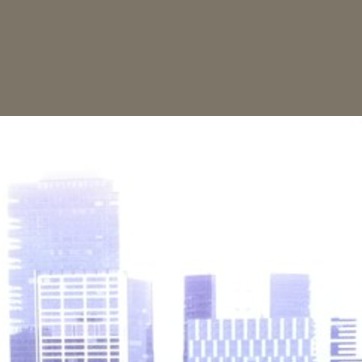
Material: sky